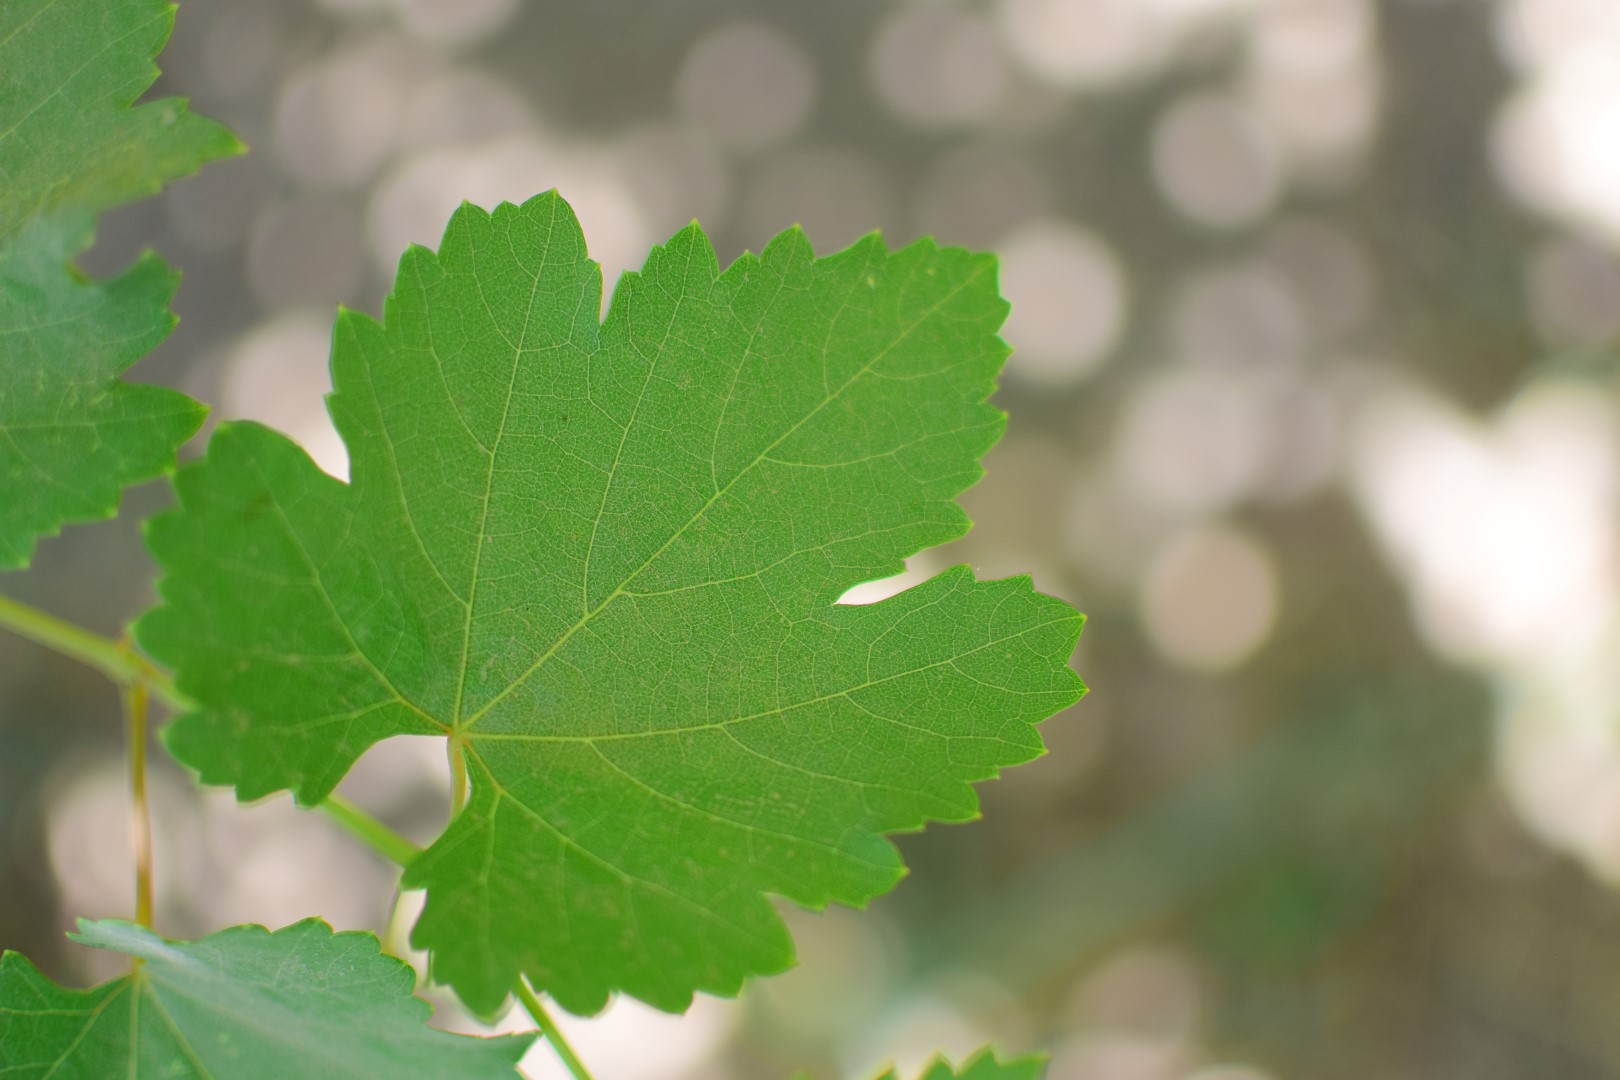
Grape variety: Frinsi